Suicide in Ireland

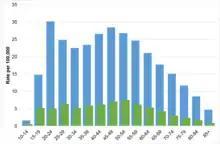
Suicide by age and gender, 2007–2015

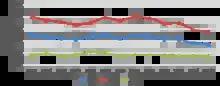
Rate of Suicide per 100,000 for males and females in Ireland, 2004–2016

Overall, Ireland has the trend of decreasing suicide rate in recent years. From 2011, the population has decreased from 12.1 per 100,000 population to 8.5 per 100,000 population in 2016 (NSRF, 2016). Youth suicide as a main contributing factor to the Irish suicide rate increased. A report (Richardson et al., 2013) stated that Irish young males had the highest number of suicides in Europe from the EU context, while another report showed Irish young females also experienced the highest suicide rate in Europe in 2018 (European Child Safety Alliance, 2014).